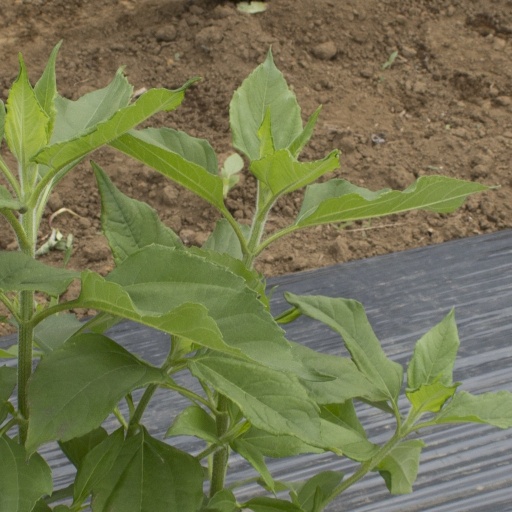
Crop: Jerusalem artichoke